The Last Supper (2012 film)

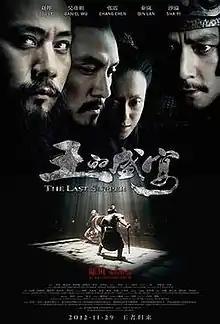
Poster

The Last Supper is a 2012 historical film directed by Lu Chuan. The plot is based on events in the Chu–Han Contention, an interregnum between the fall of the Qin dynasty and the founding of the Han dynasty in Chinese history. A Chinese-Hong Kong-Taiwanese co-production, the film was originally scheduled to be released on 5 July 2012, but was delayed. It premiered at the Toronto International Film Festival on 8 September 2012.